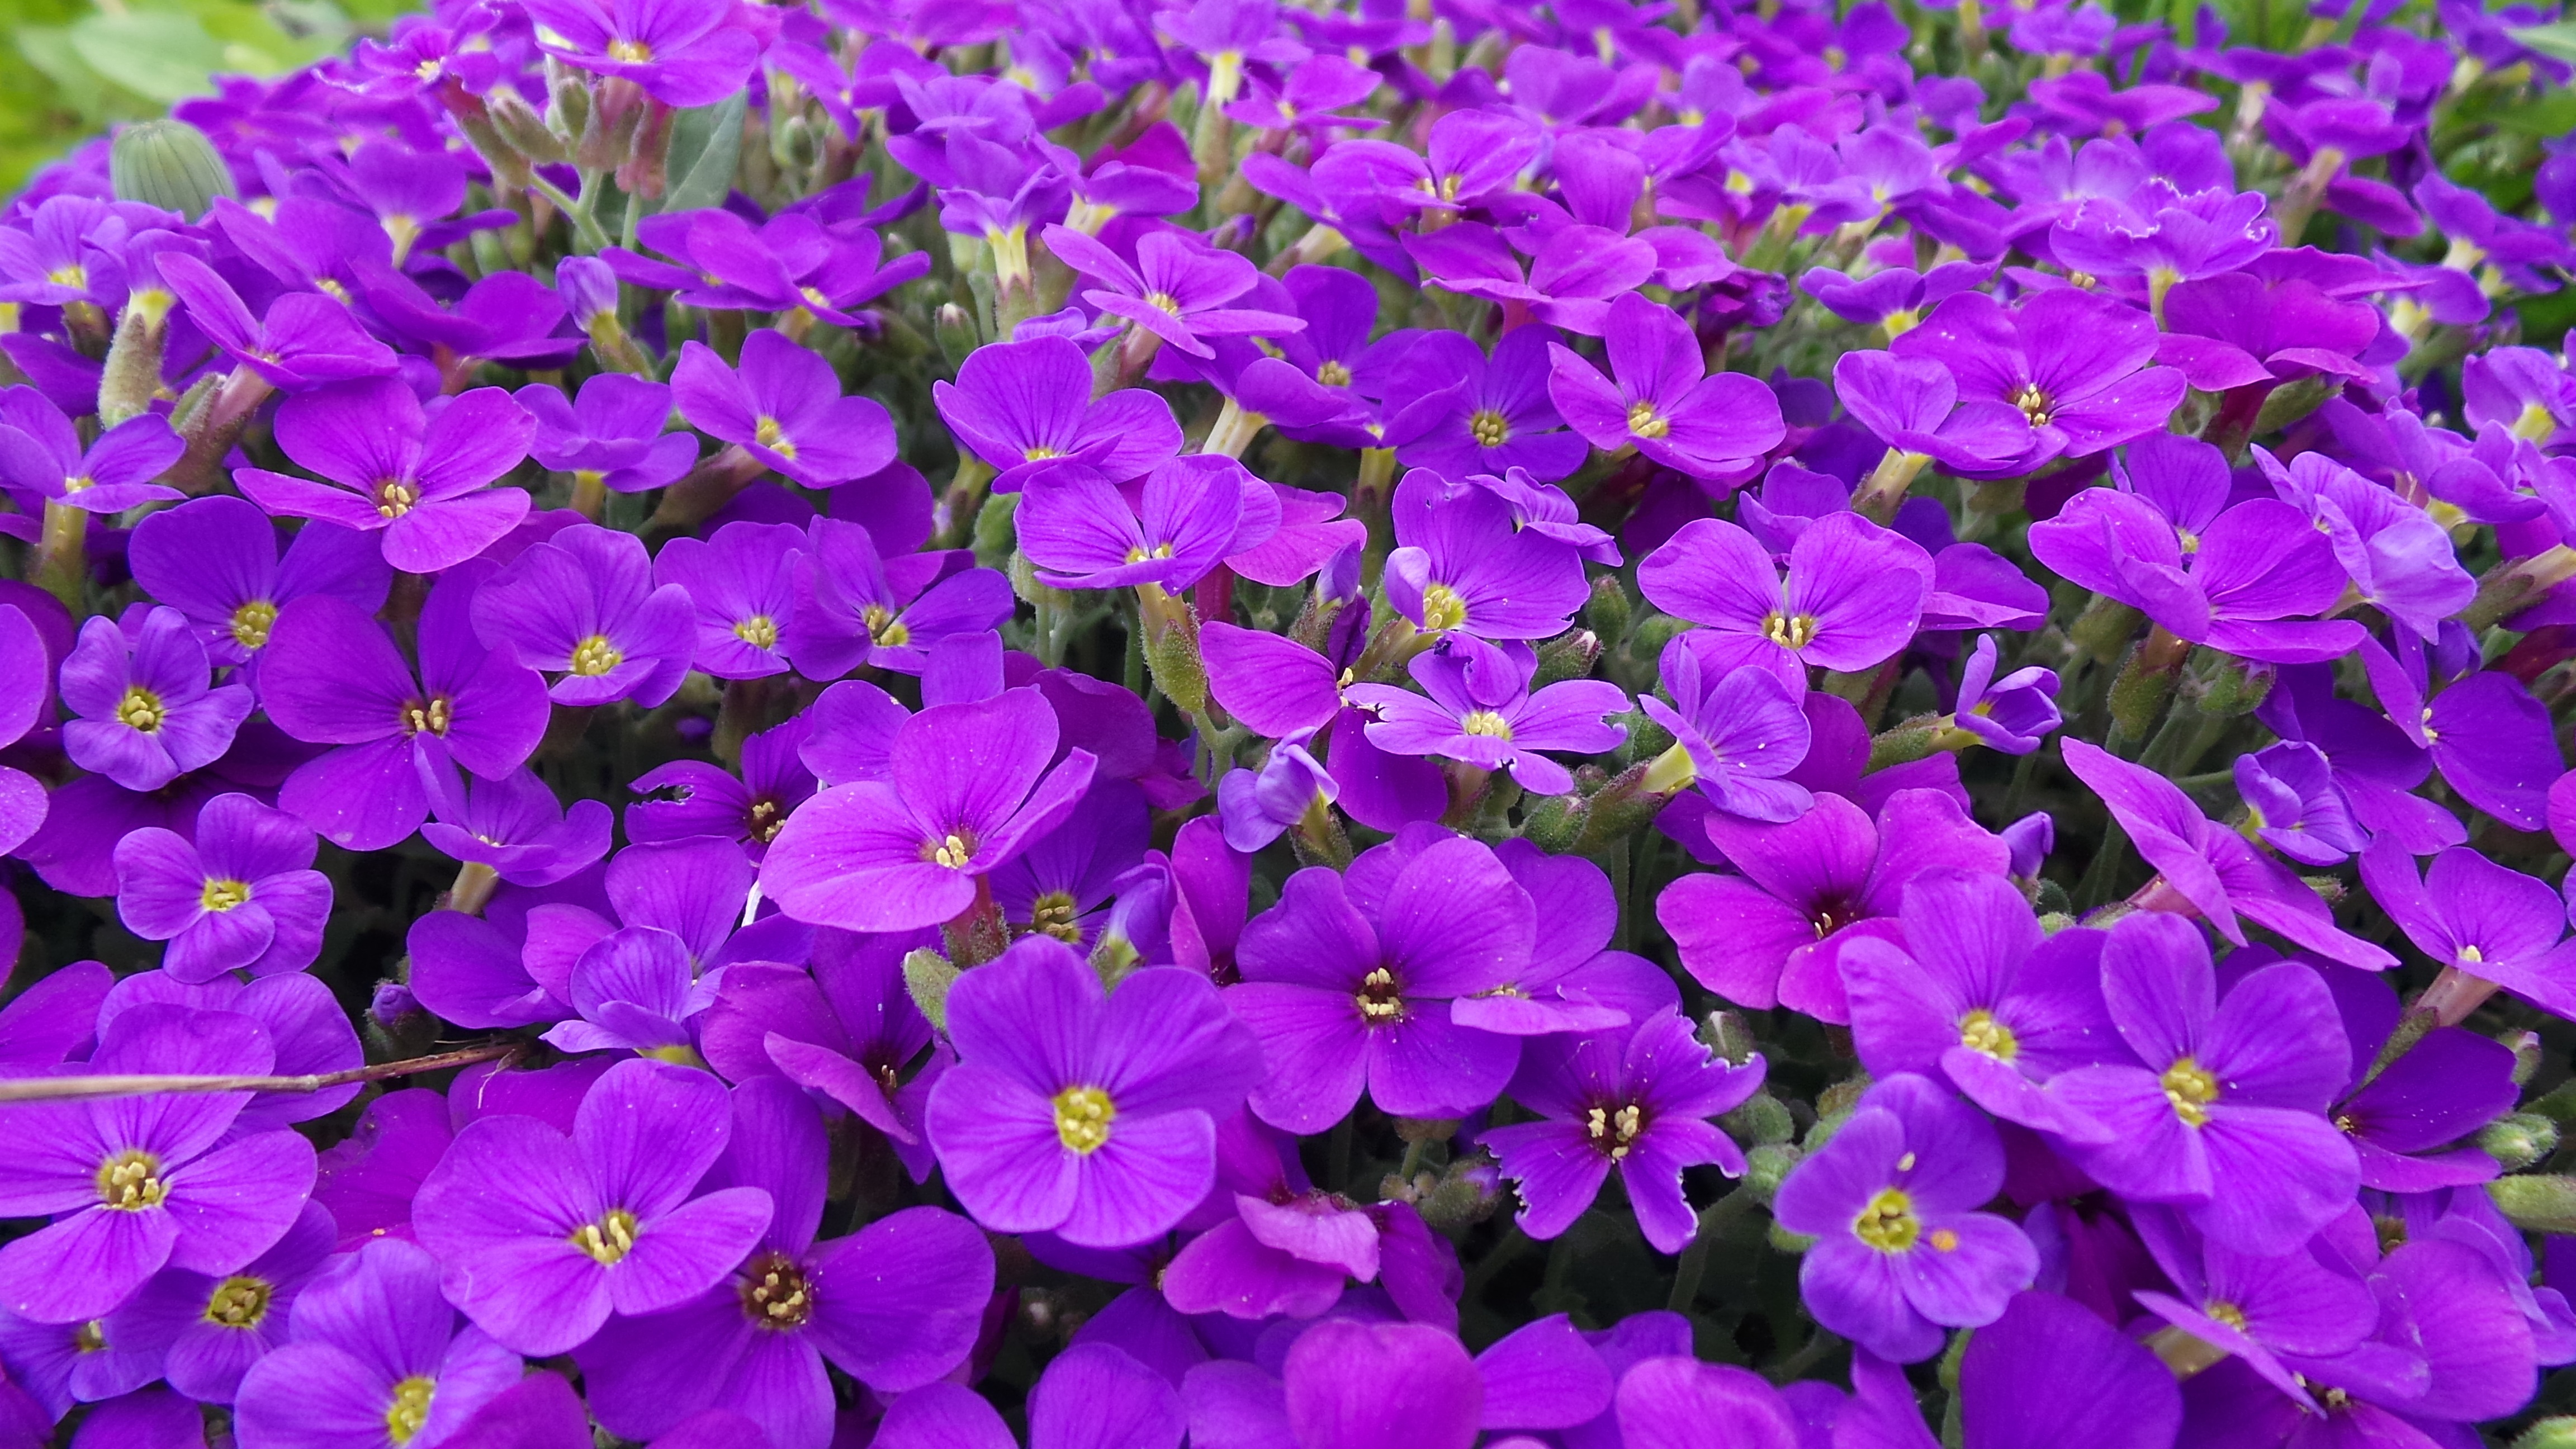
blossom, plant, flower, purple, petal, bloom, spring, close, flora, wildflower, violet, ornamental plants, viola, pansy, flowering plant, stone garden, cushion flower, blue pillow, cushion plant, aubretia, garden blue cushions, aubrietien, annual plant, land plant, violet family, dame's rocket